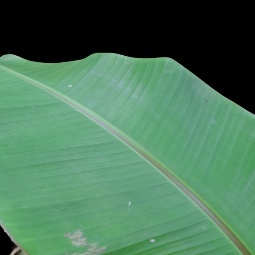
Label: Healthy